Alesson

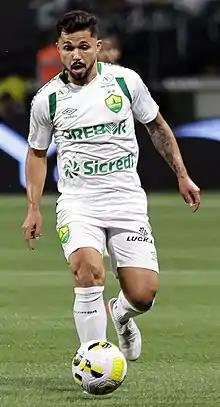
Alesson with Cuiabá in 2022

Alesson dos Santos Batista (born 16 February 1999), simply known as Alesson, is a Brazilian footballer who plays as either an attacking midfielder or a forward for Mirassol on loan from Russian club Torpedo Moscow.